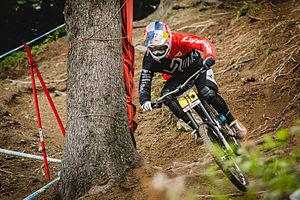
Loic Bruni sur la Coupe du Monde DH 2014
Loïc Bruni, né le 13 mai 1994 à Nice, est un coureur cycliste français spécialiste de VTT de descente. Il est notamment quadruple champion du monde de descente en 2015, 2017, 2018 et 2019.